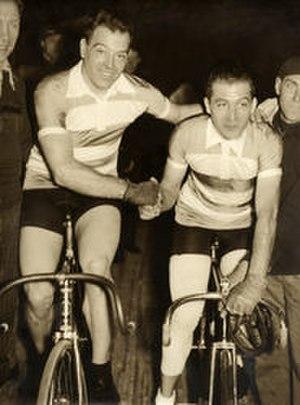
Paul Broccardo, né le 15 avril 1902 à Dogliani Italie, mort le 6 novembre 1987 à Nice, est un coureur cycliste français. Professionnel de 1920 à 1935, il courut les Six-Jours.